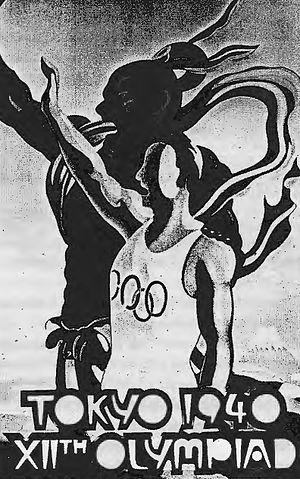
Les Jeux de la XIIᵉ Olympiade, qui auraient dû avoir lieu entre le 21 septembre et le 6 octobre 1940, furent annulés en raison de la Seconde Guerre mondiale. Tokyo aurait dû accueillir ces Jeux, mais le Japon y renonça en raison du déclenchement de la seconde guerre sino-japonaise en 1937. Un programme détaillé des Jeux avait été publié en 1938, en quatre langues.